Dutch Antilles Express

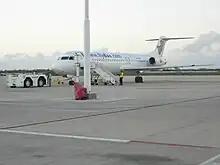
A DAE Fokker 100 parked at Curaçao International Airport in 2007

In March 2013, the National Institute of Civil Aviation (INAC) suspended the landing rights of DAE to Maracaibo based on failure to provide adequate service and accommodation to passengers. During this period, DAE had several aircraft that were undergoing required heavy maintenance, resulting in unavailability to perform some scheduled routes. While it is stated in the documents released by INAC that the suspension was temporary until scheduling issues could be resolved, DAE never restarted operations to Maracaibo.